Grevillea mimosoides

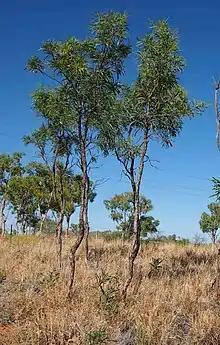
Habit

Grevillea mimosoides, commonly known as caustic bush, is a species of flowering plant in the family Proteaceae and is endemic to northern Australia. It is a shrub or small tree with curved, narrowly elliptic or egg-shaped leaves and greenish-white to cream-coloured or pale yellow flowers.